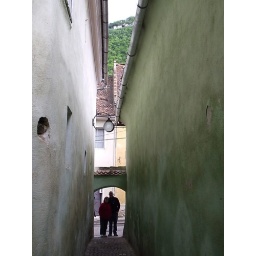
Ron and Donna under the Brasov sign on the hill at the end of Strada Sforii--one of the longest/narrowest streets in Europe.